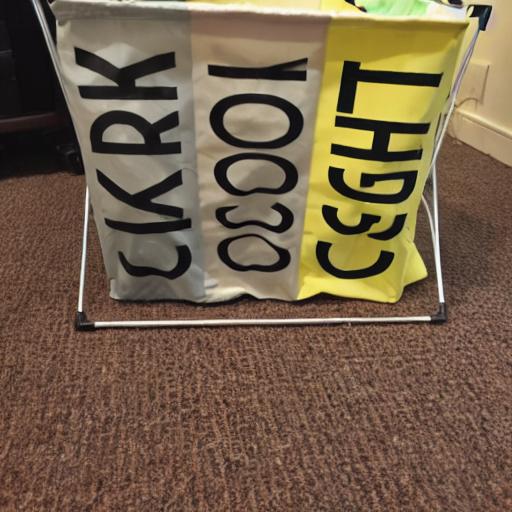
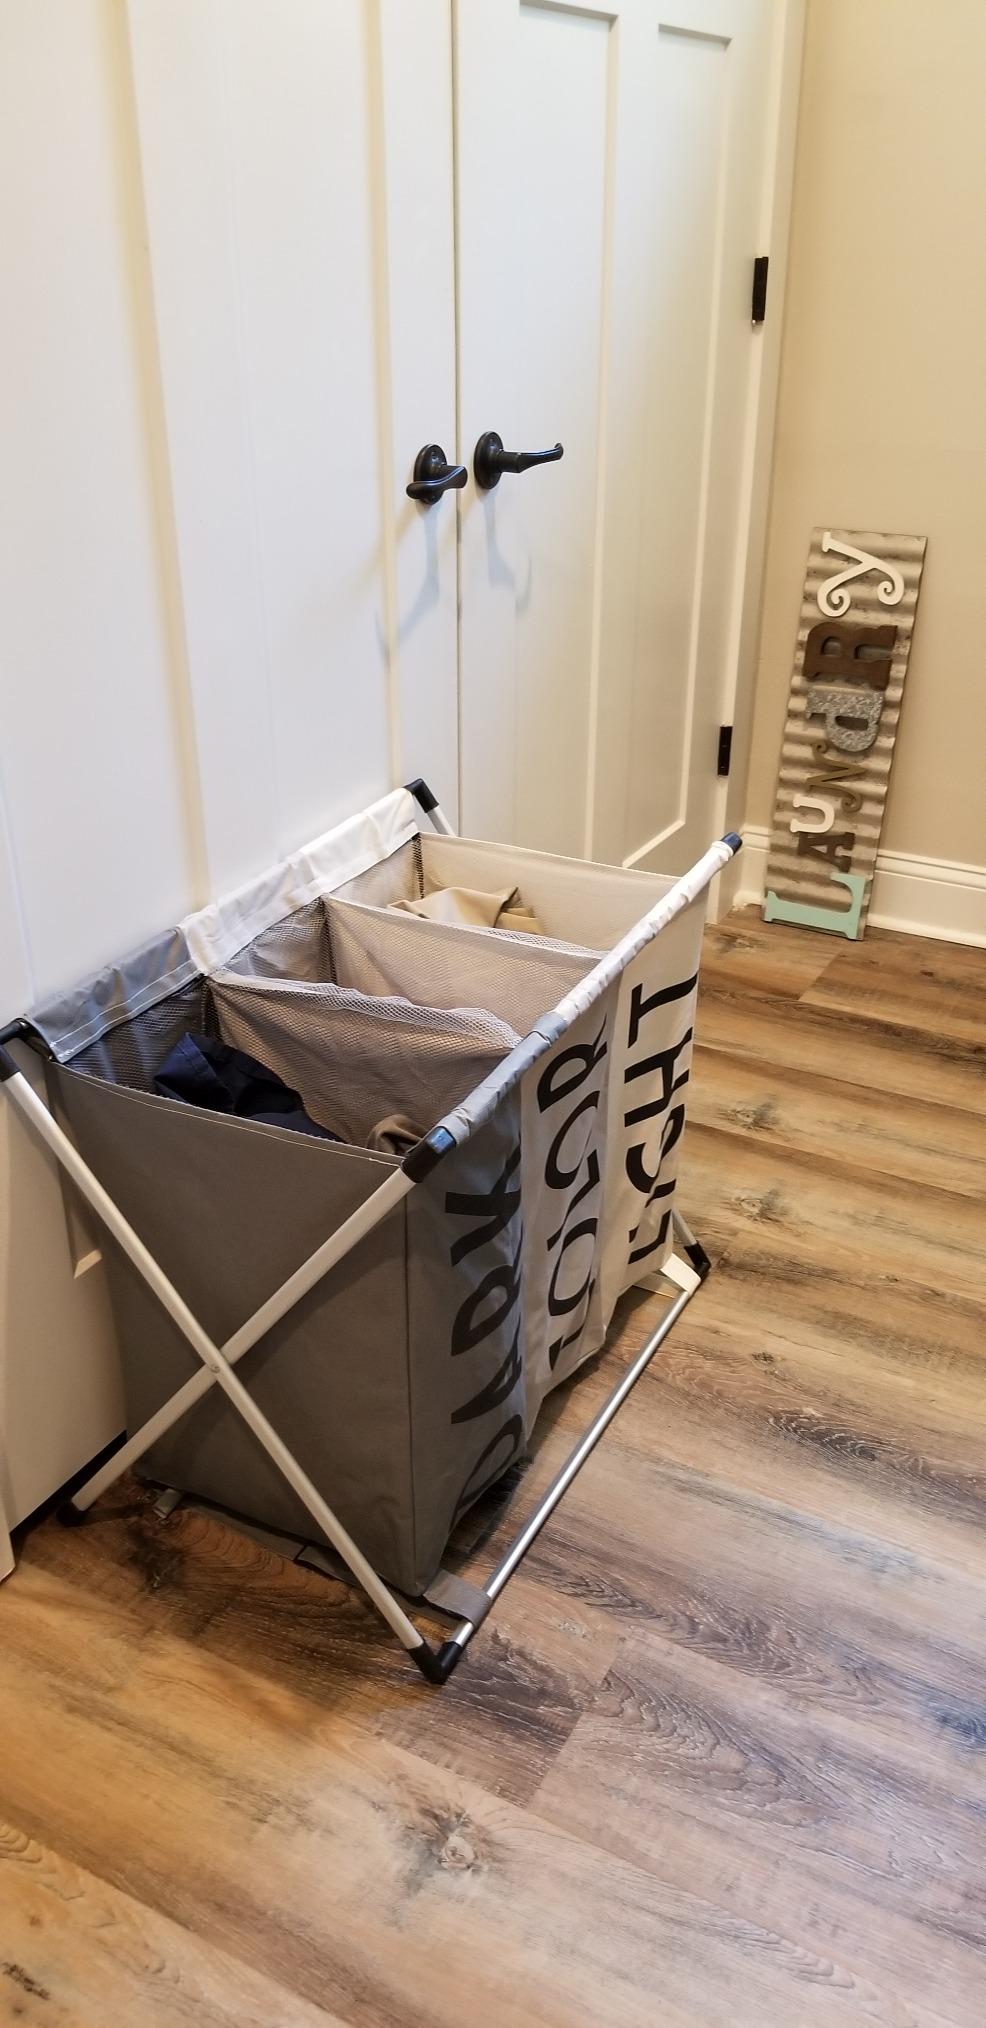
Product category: items_hamper
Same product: no